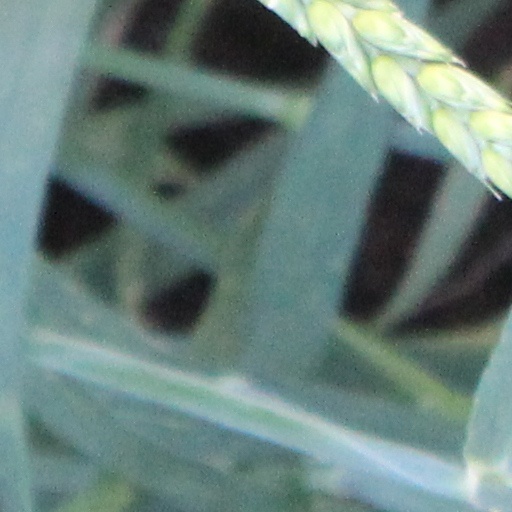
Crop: wheat